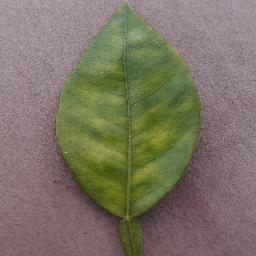
Label: Orange___Haunglongbing_(Citrus_greening)